Battle royal (professional wrestling)

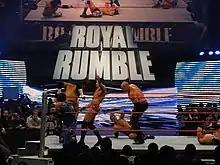
2010 Royal Rumble match

A WWE women's battle royal with the addition of fetish outfits, such as french maid, lingerie, nurse and schoolgirl. Often the type of outfit is chosen by an audience poll.